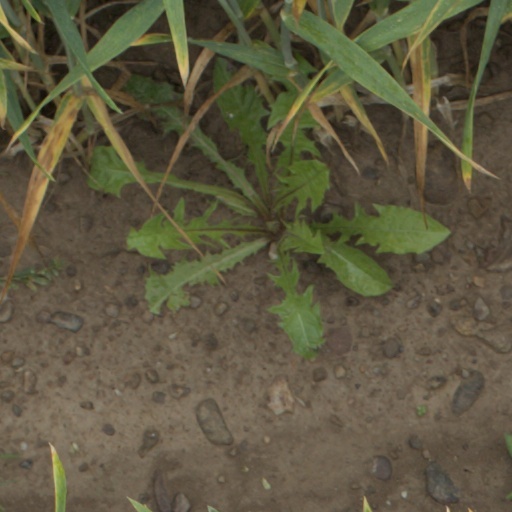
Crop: wheat